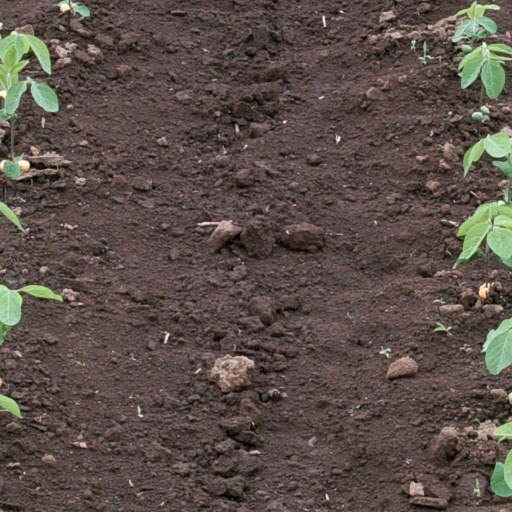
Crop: soybean